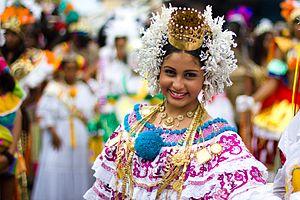
Tembleque est un mot espagnol qui fait référence au tremblement. Hormis les divers sens relevant de ce verbe, Tembleque est un toponyme hispanique, tandis que tembleque désigne notamment un bijou de tête qui tremble, une pâtisserie portoricaine et une danse cubaine où tout le corps tremble.